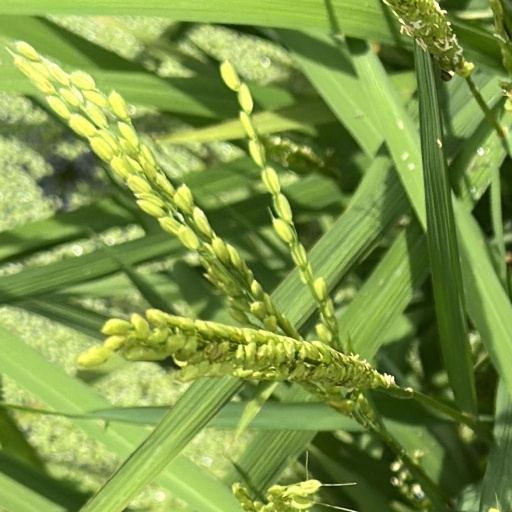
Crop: rice